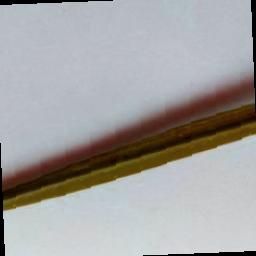
Label: Rice___Leaf_Blast